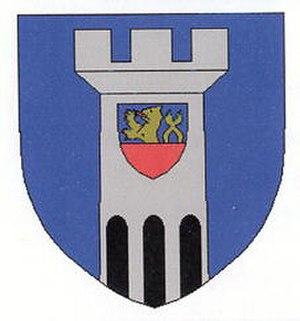
La frontière entre l'Autriche et la Slovaquie est la frontière séparant l'Autriche et la Slovaquie. Elle suit sur une petite partie le cours du Danube et celui de la Morava. Son tracé actuel a été fixé au lendemain de la Seconde Guerre mondiale, incorporant des territoires ayant permis ultérieurement la construction d'une partie du quartier de Bratislava Petržalka.
Drösing est une commune autrichienne du district de Gänserndorf en Basse-Autriche.